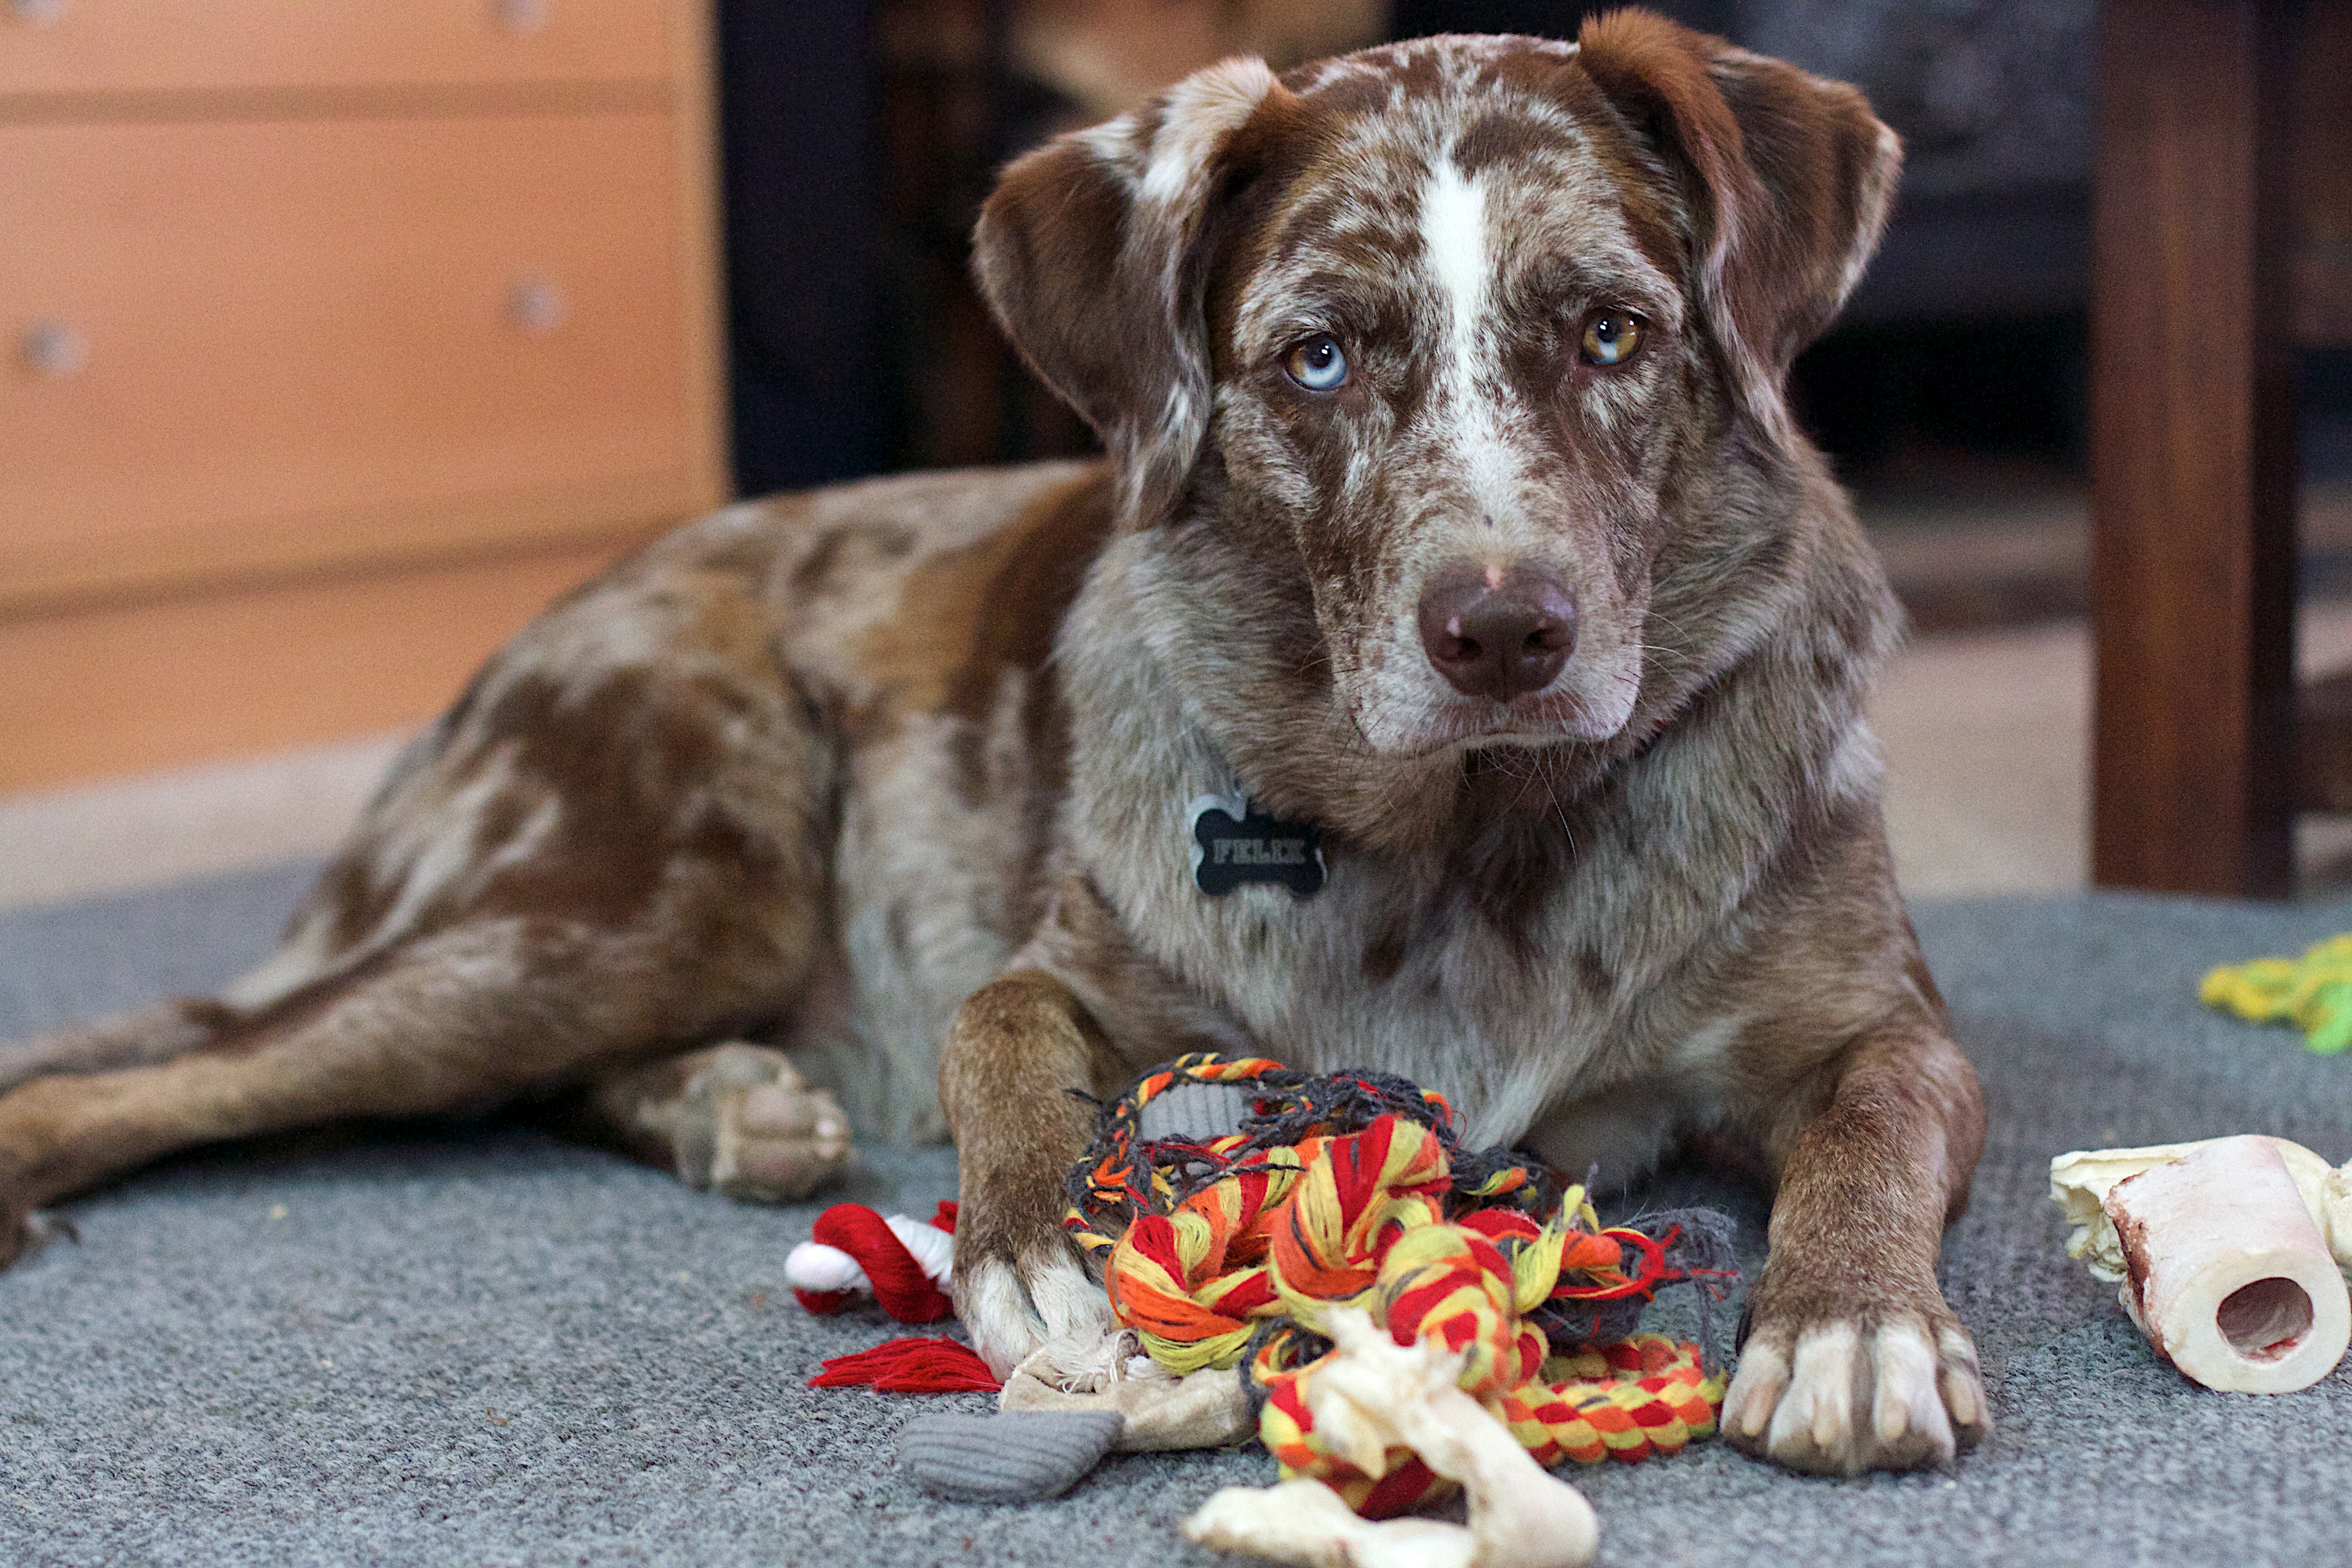
puppy, dog, mammal, vertebrate, felix, dog breed, animal shelter, street dog, dog like mammal, dog crossbreeds, louisiana catahoula leopard dog